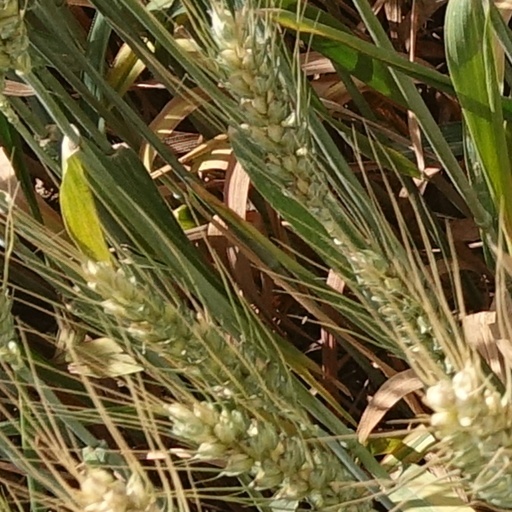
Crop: wheat